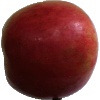
Label: Apple Crimson Snow 1